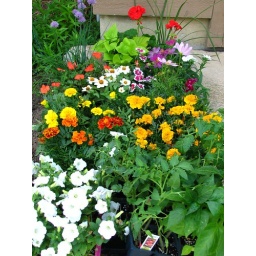
I bought some annuals to put in my flower garden, I spend the day getting the ground ready tomorrow I plant.